Doctorate

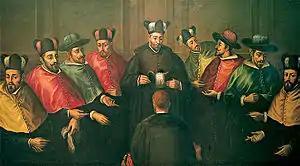
The ancient ceremony of bestowing Complutense's Doctoral "biretta"

Doctoral degrees are regulated by Royal Decree (R.D. 778/1998), (in Spanish). They are granted by the university on behalf of the king. Its diploma has the force of a public document. The Ministry of Science keeps a national registry of theses called TESEO. According to the National Institute of Statistics (INE), fewer than 5% of M.Sc. degree holders are admitted to Ph.D. programmes.